Paul Tsongas

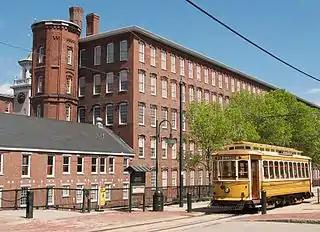
Boott Cotton Mill, Museum and Trolley – Lowell Nat'l. Historical Park

Tsongas first entered politics as a city councilor, elected to the Lowell City Council in 1969 where he served two consecutive terms. Tsongas went on to serve as a county commissioner of Middlesex County, Massachusetts. In 1974, he ran for United States House of Representatives from a district anchored by Lowell. The district had elected only three Democrats in its entire existence and had been in Republican hands continuously since 1895. However, in the massive Democratic wave of the post-Watergate election of 1974, he defeated freshman Republican Paul W. Cronin by a 21-point margin. He was reelected in 1976, becoming the first Democrat to hold the district for more than one term.